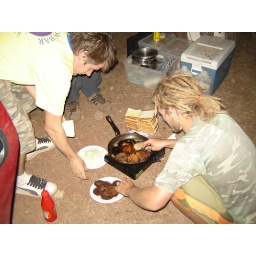
Torsten serving up the burgers, Dan in there like a dog eating beetroot, ha ha!